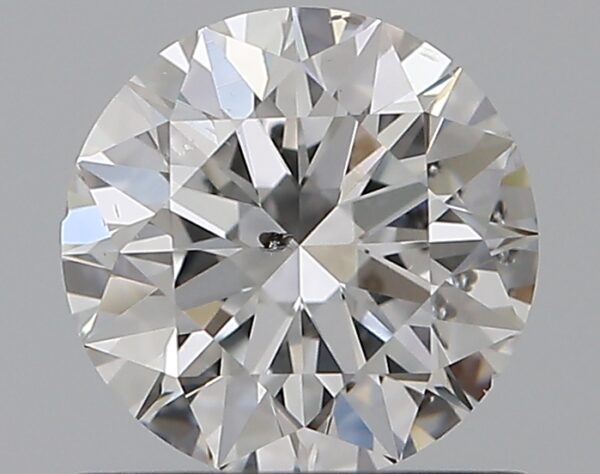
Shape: round
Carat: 0.7
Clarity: SI2
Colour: E
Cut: EX
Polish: EX
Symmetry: EX
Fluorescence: N
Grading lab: GIA
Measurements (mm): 5.69 x 5.72 x 3.53